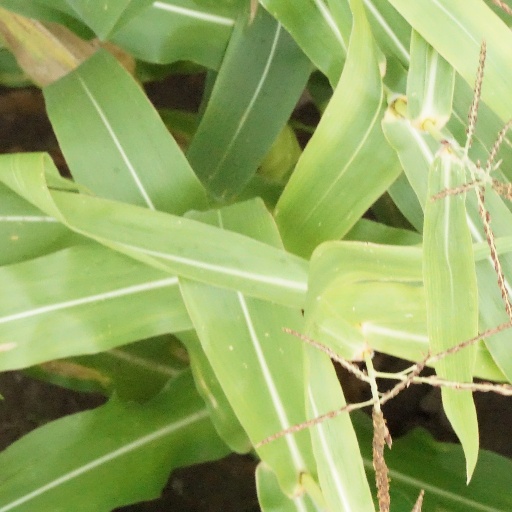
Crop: maize; corn